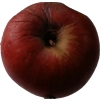
Label: Apple 17